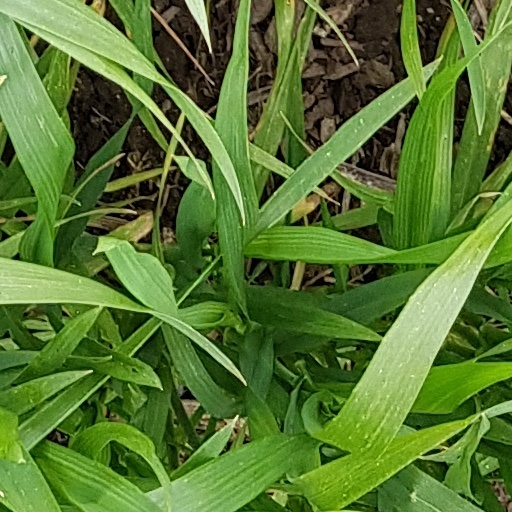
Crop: wheat